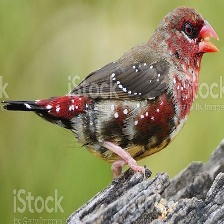
Species: AVADAVAT
Scientific name: AMANDAVA AMANDAVA